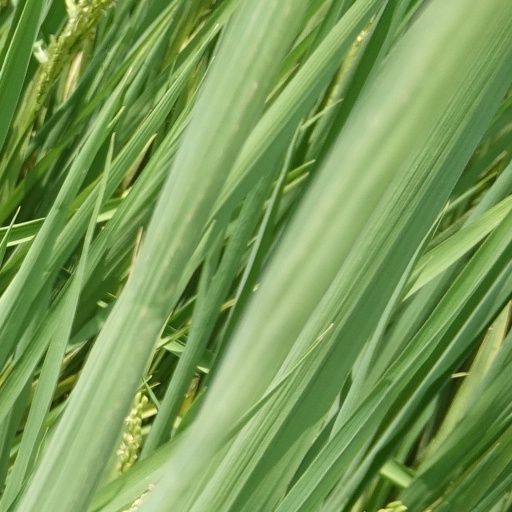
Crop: rice